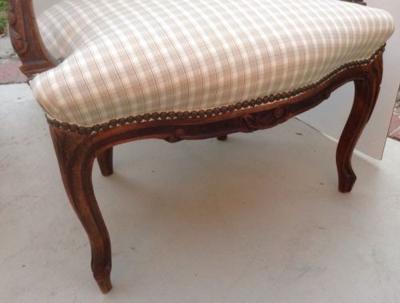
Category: chair